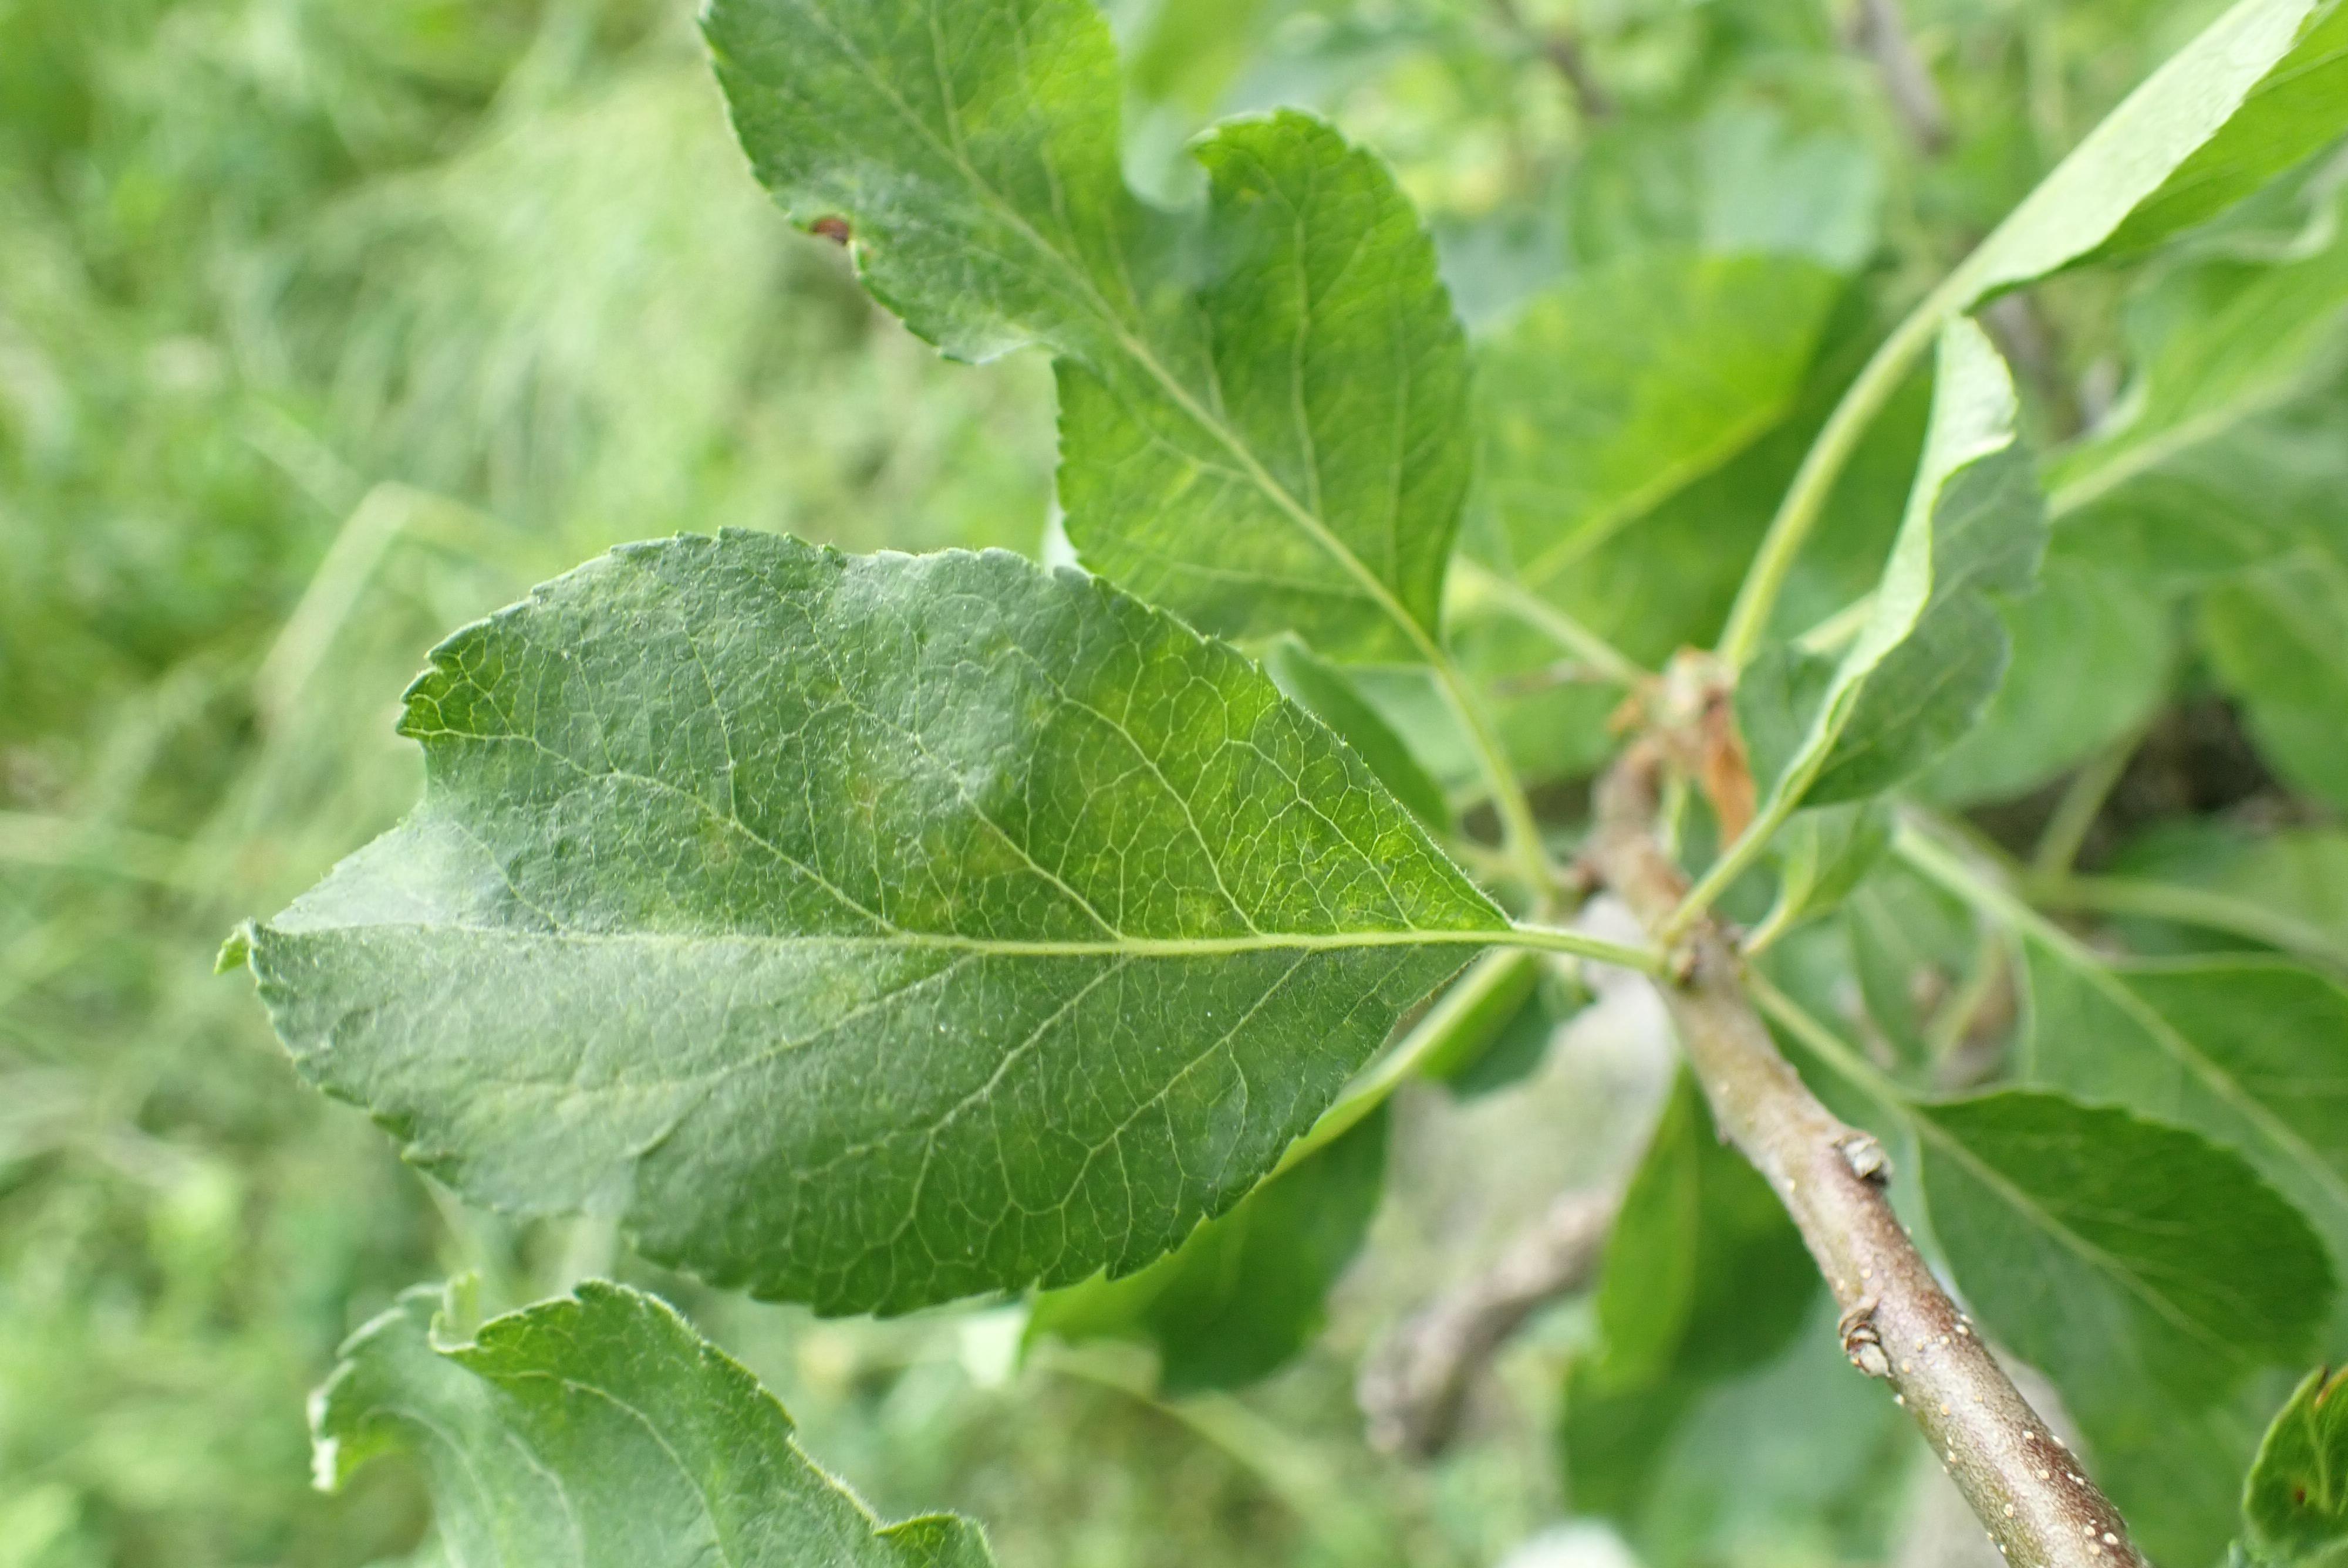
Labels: scab